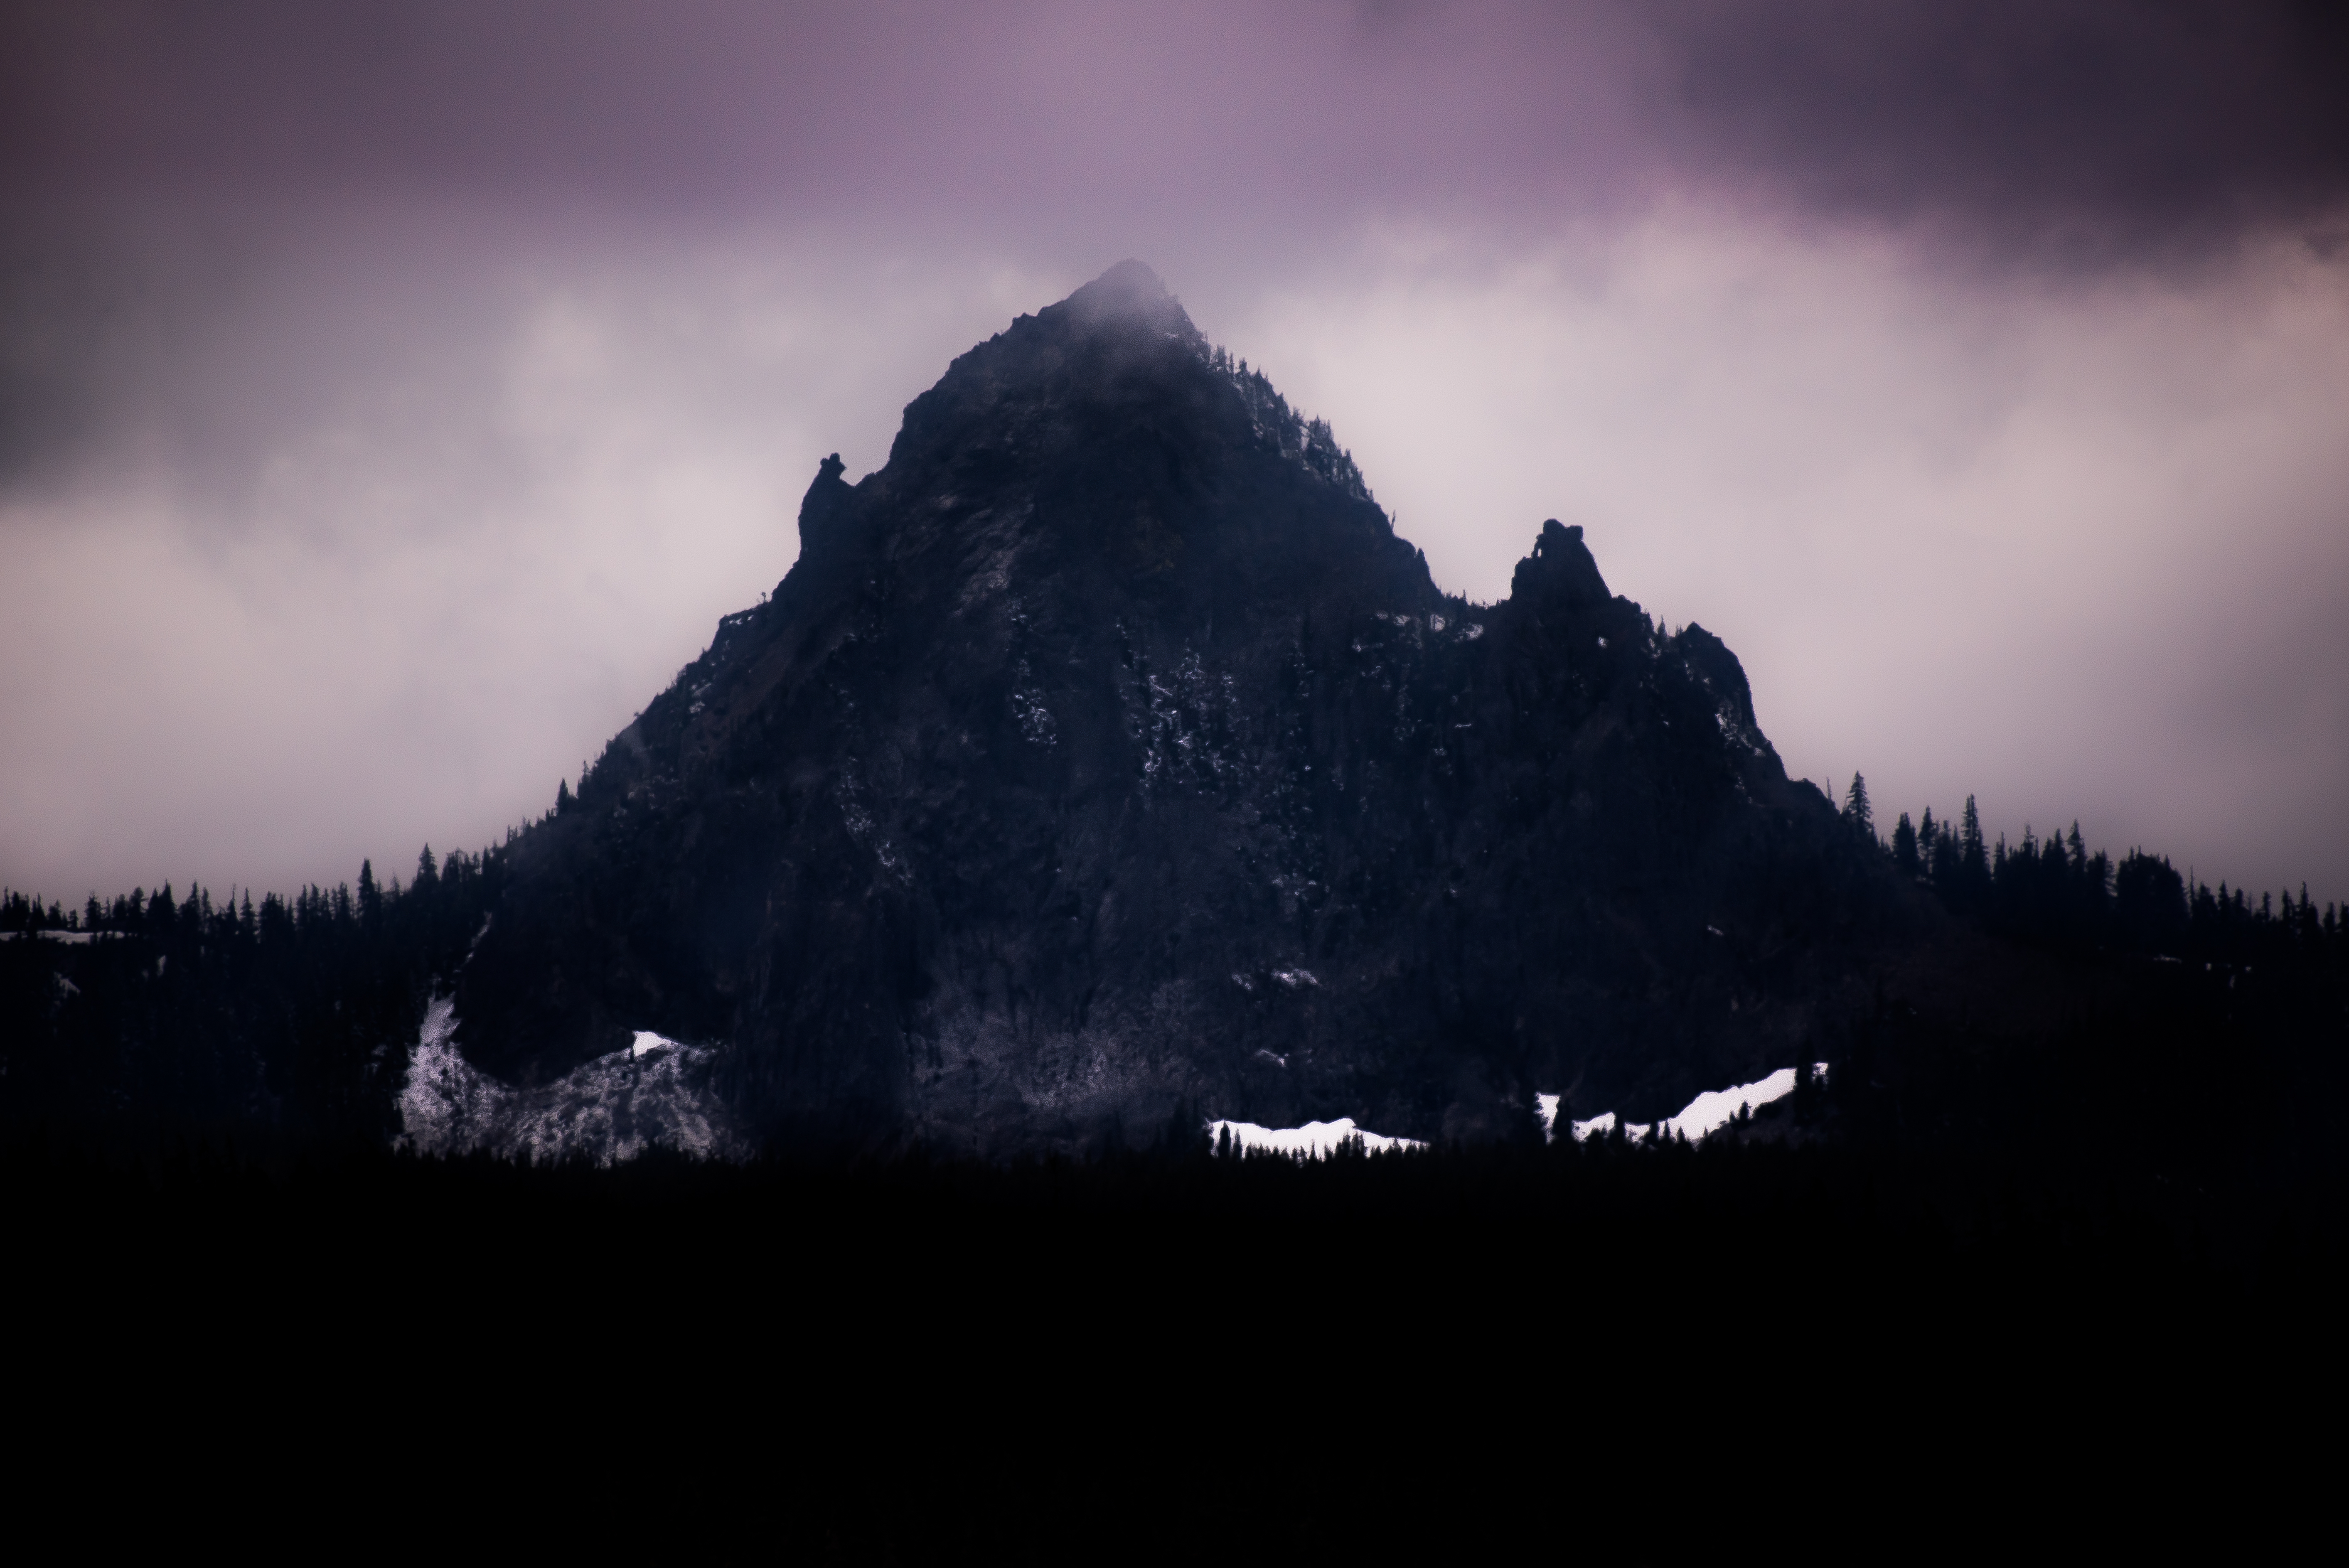
nature, mountain, snow, cloud, sky, sunrise, mist, morning, hill, dawn, peak, mountain range, dusk, evening, weather, darkness, overcast, summit, alps, landform, geographical feature, atmospheric phenomenon, mountainous landforms